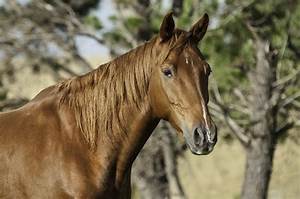
Label: cavallo